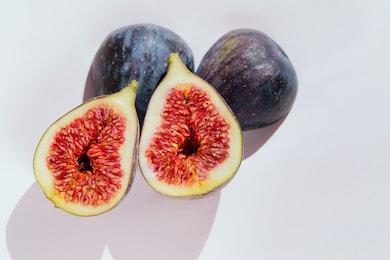
Label: fig